TrueOS

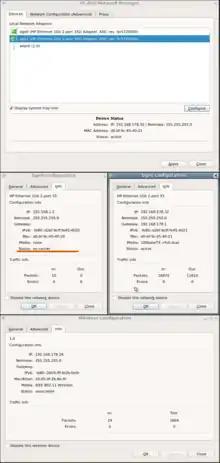
no carrier (underlined red) status message shown in widgets of a PC-BSD 10.1.2 network manager (running on MATE). Three network interface widgets (2 Ethernet and 1 Wi-Fi) showing two network interfaces being up, one being down with no cable plugged in (hence: "no carrier").

Starting in September 2016 with the rebranding of PC-BSD, TrueOS became a rolling release distribution based on FreeBSD's current branch.